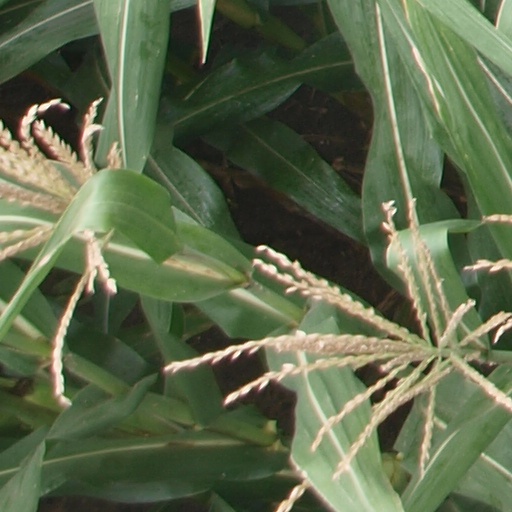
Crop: maize; corn